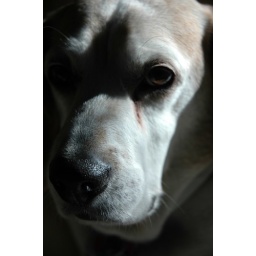
Homer sure does love sitting in the sunlight. Sometimes I think he's a cat trapped in a beagle's body.